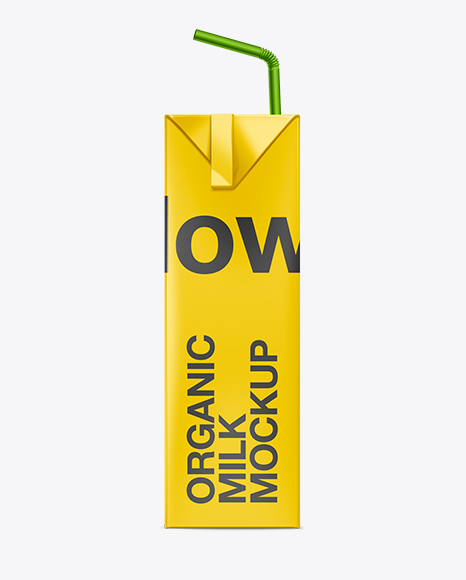
Waste category: cardboard